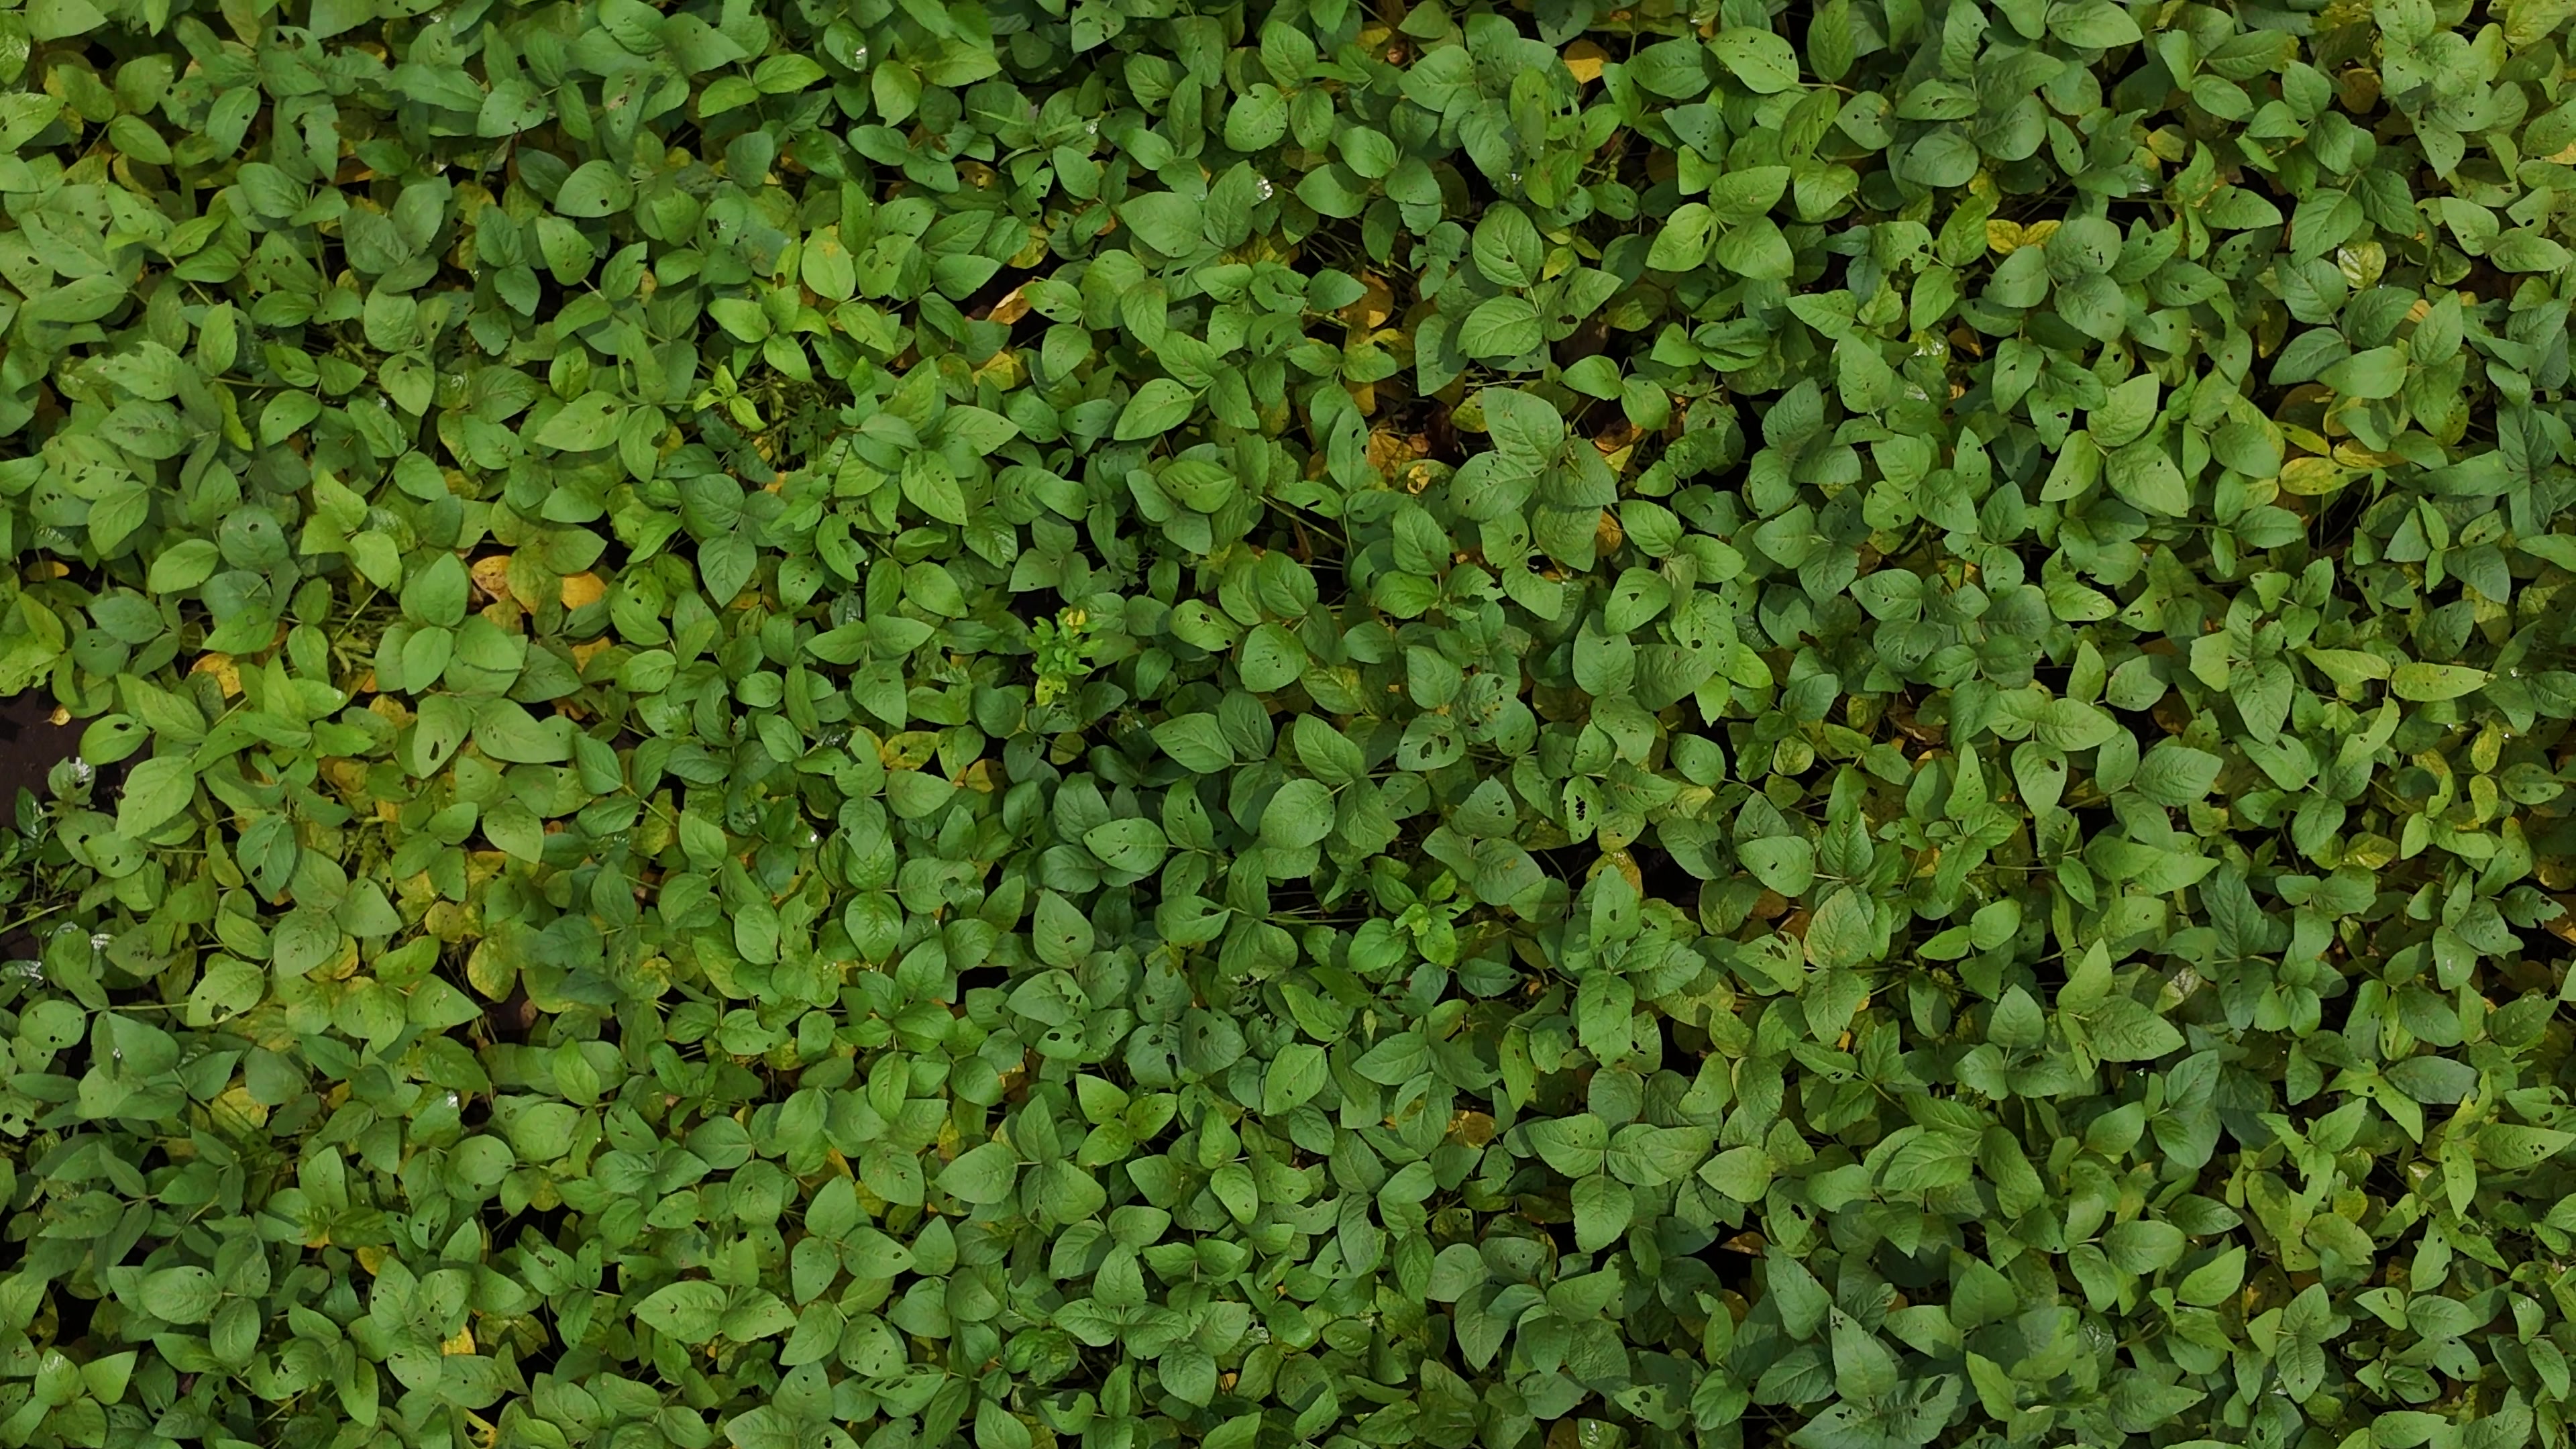
Label: Mosaic